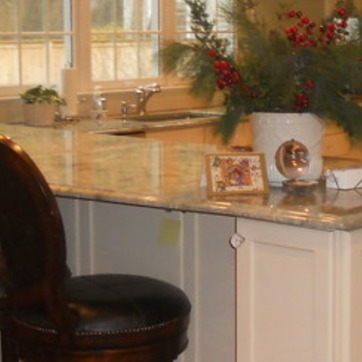
Material: polishedstone